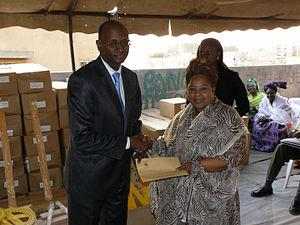
Remise d'un lot de fournitures à une Directrice d'école
La commune des Parcelles Assainies est l'une des 19 communes d'arrondissement de la Ville de Dakar.